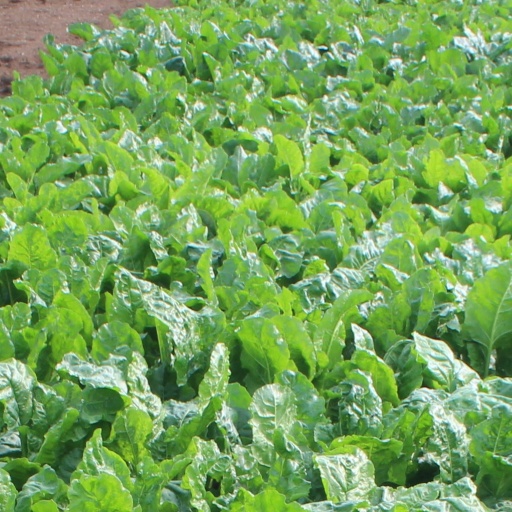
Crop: sugar beet